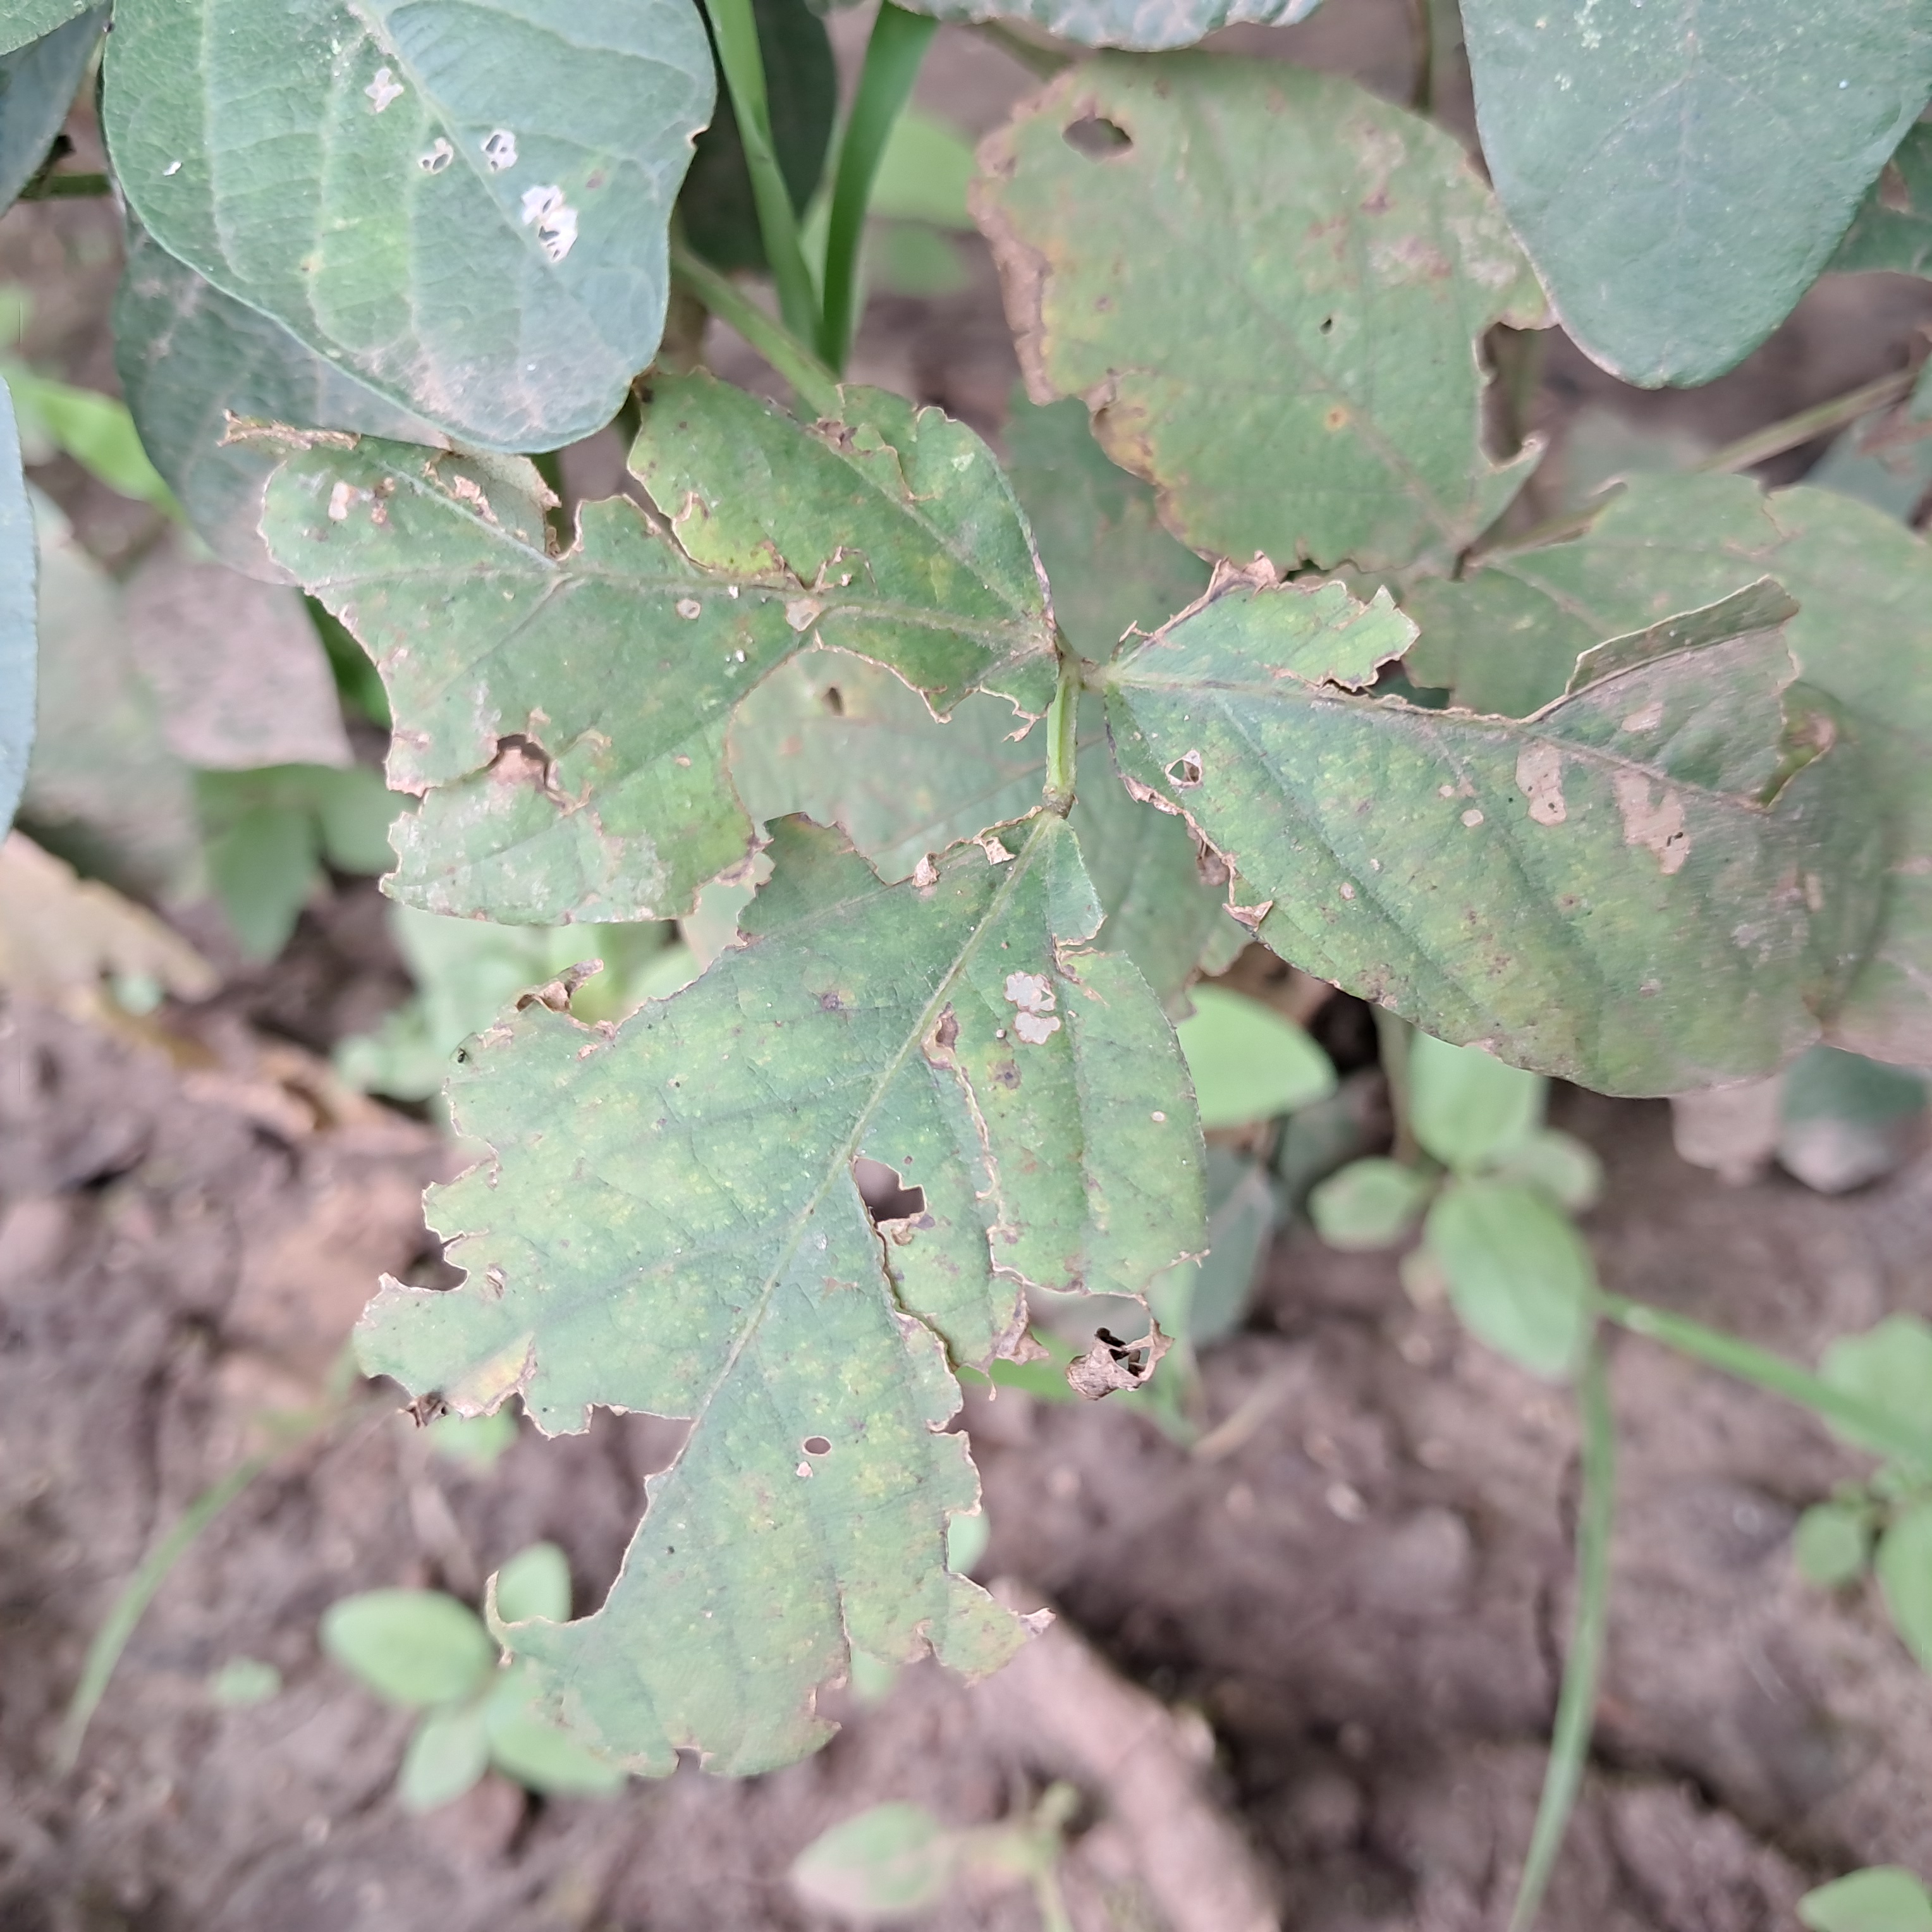
Label: Caterpillar_Semilooper_Pest